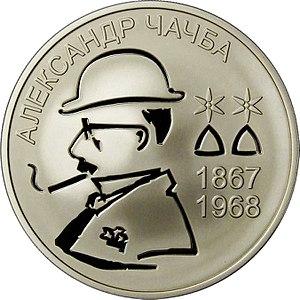
L'apsar est une monnaie de l'Abkhazie. Jusqu'à présent, seules des pièces de 1, 10, 25, 50 et 100 apsars et des billets de 500 apsars ont été émis. Bien que les pièces aient cours légal en République d'Abkhazie, leur utilisation est très limitée et elles sont principalement destinées aux collectionneurs. En Abkhazie, le rouble russe est utilisé dans la pratique. Les premières pièces d'apsar ont été introduites en 2008.